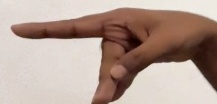
ASL sign: P